Marina Beach

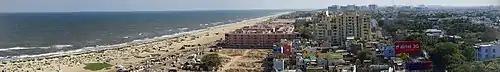
Southern stretch of the beach, south of the lighthouse

From 2014, Tsunami and Anti-terrorism Drills have been conducted at the beach by Survival Instincts jointly with Indian Navy, Indian Coast Guard, Tamil Nadu Disaster Management Authority, and Tamil Nadu Police Coastal Security Group.